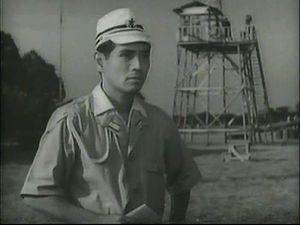
Masayuki Mori, né le 13 janvier 1911 et mort le 7 octobre 1973, est un acteur japonais.